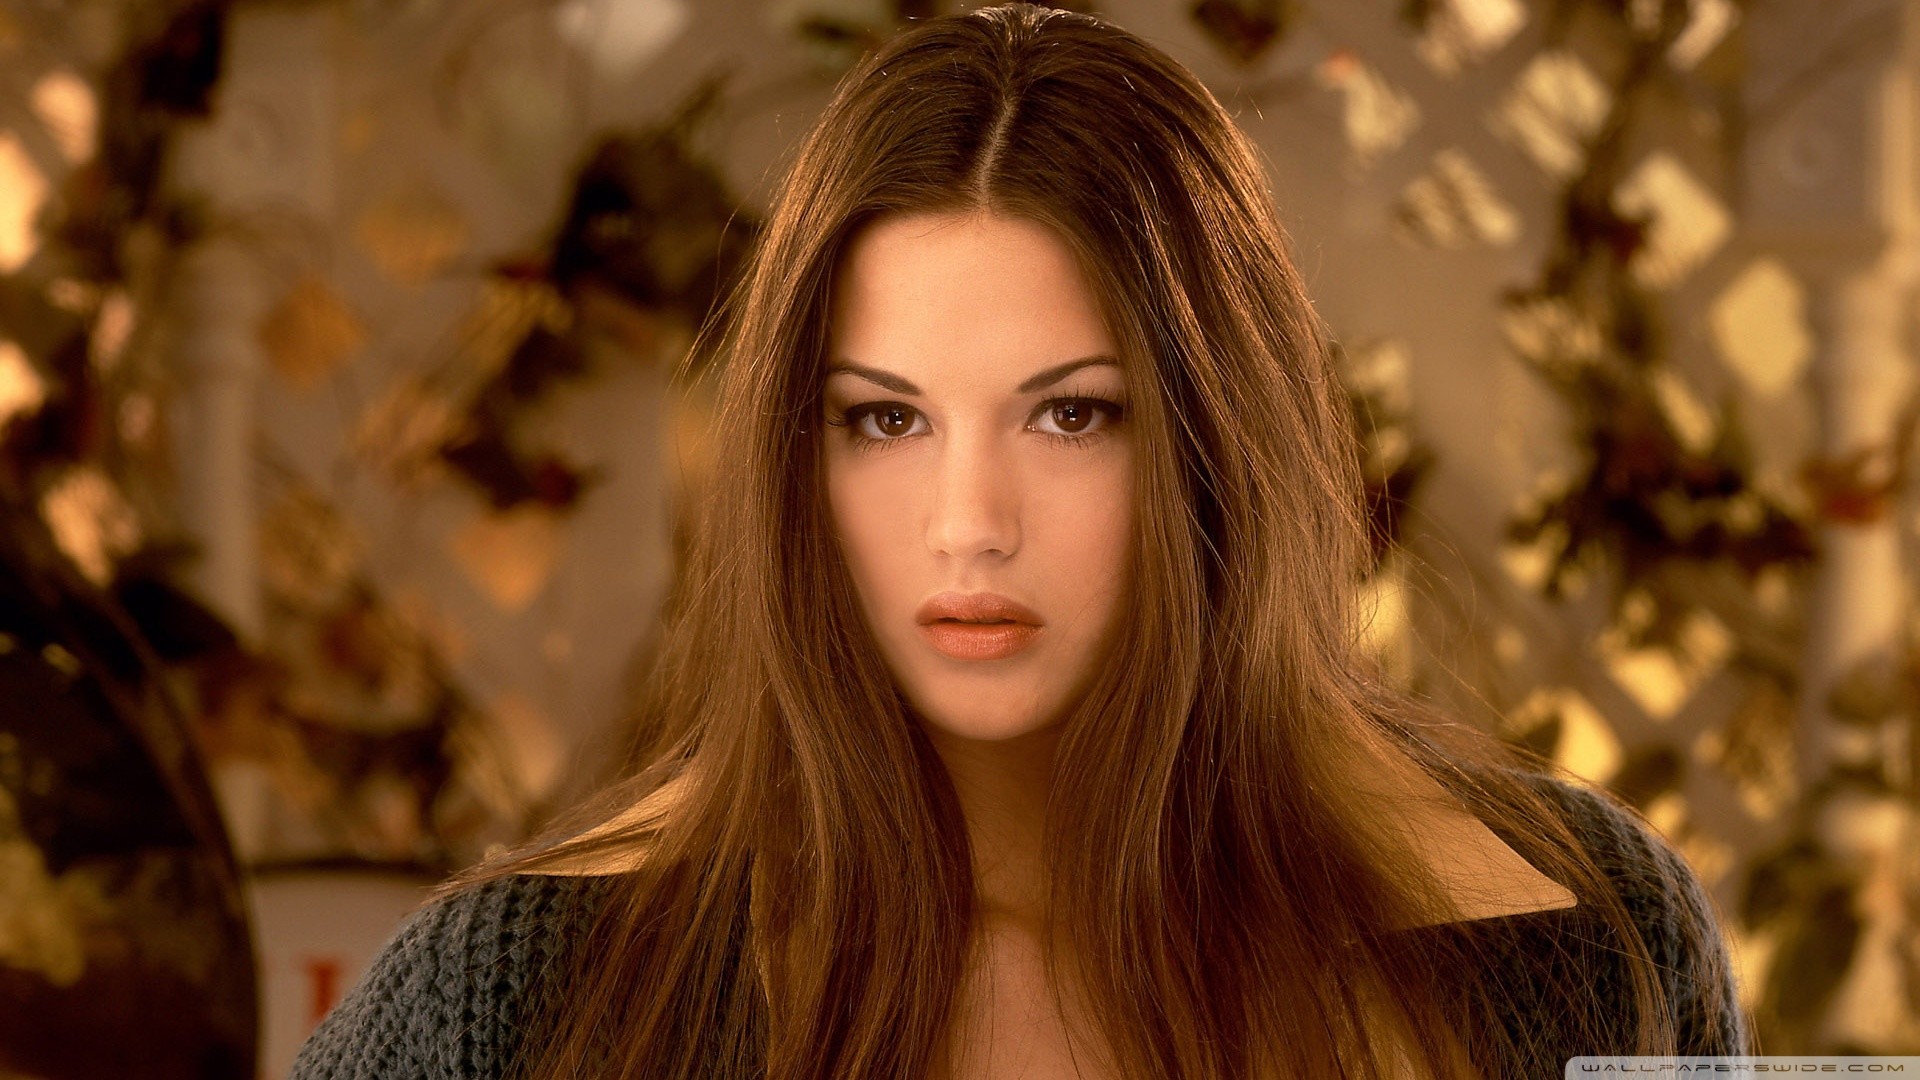
woman, hair, face, hairstyle, beauty, lip, blond, long hair, brown hair, eyebrow, lady, eye, model, layered hair, hair coloring, photography, portrait photography, Step cutting, portrait, flash photography, smile, fawn, eyelash